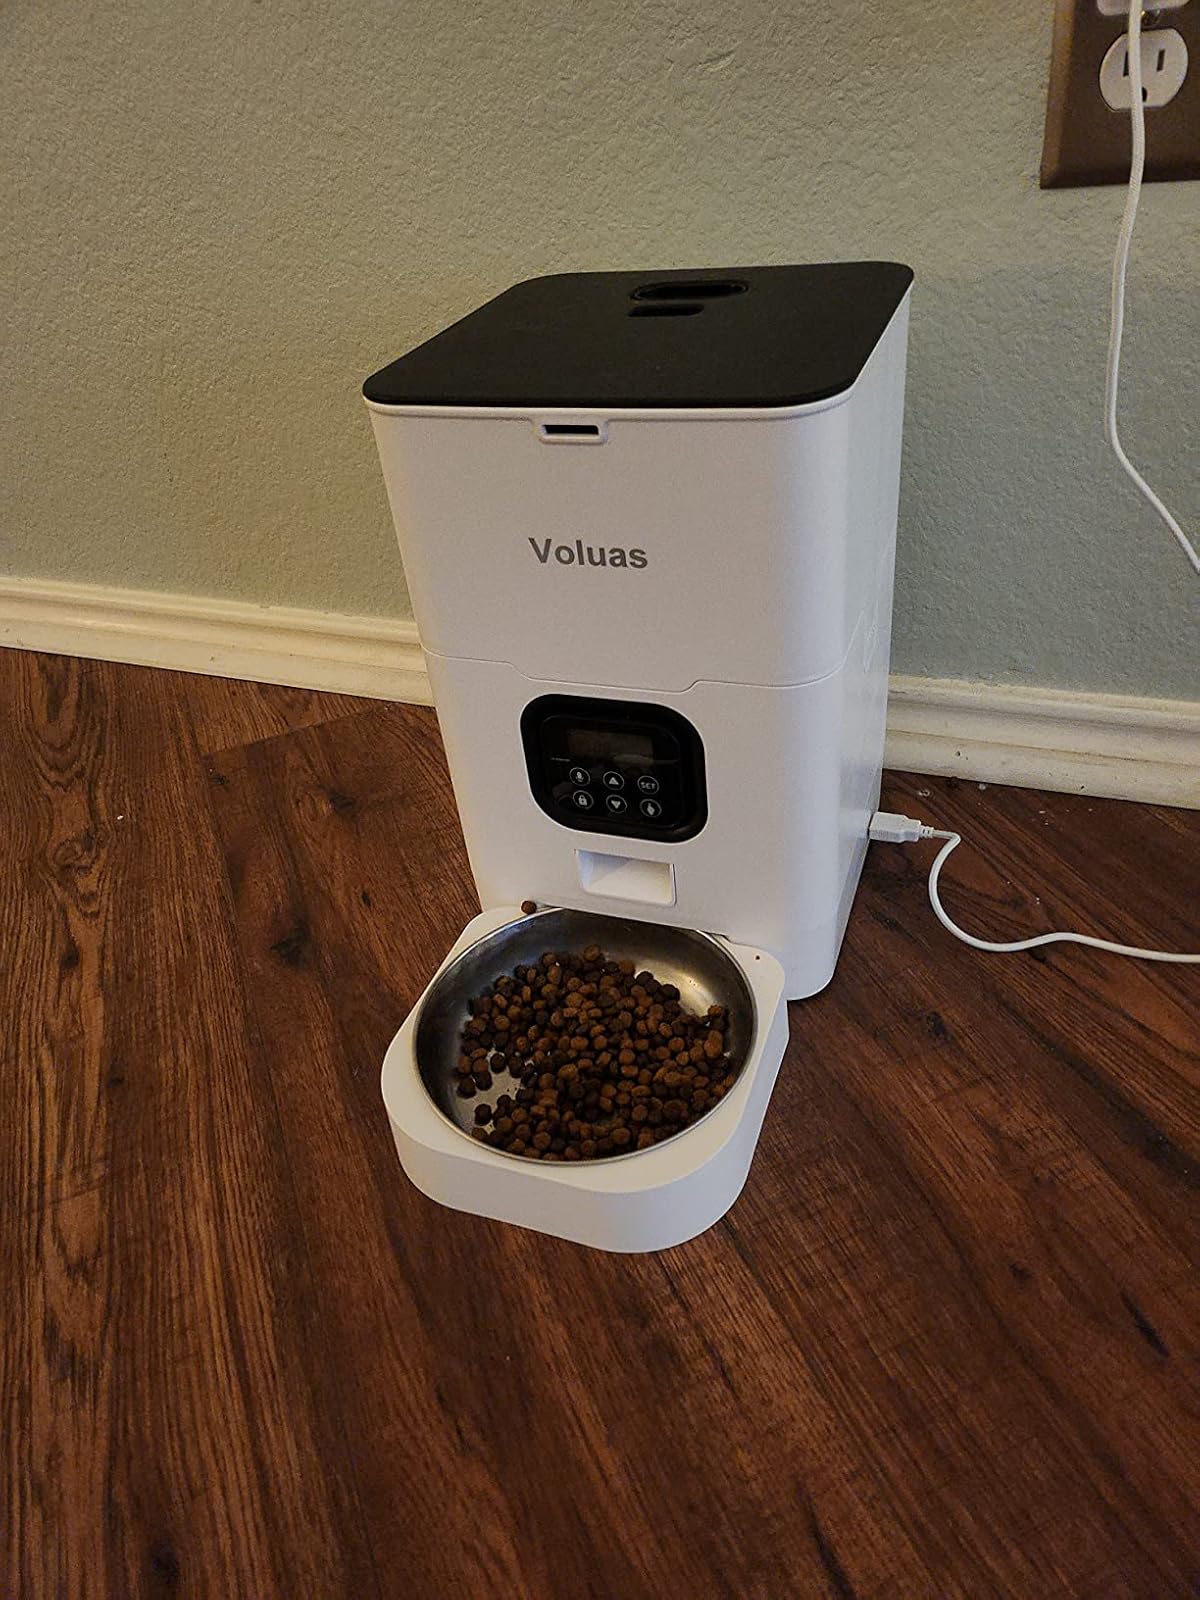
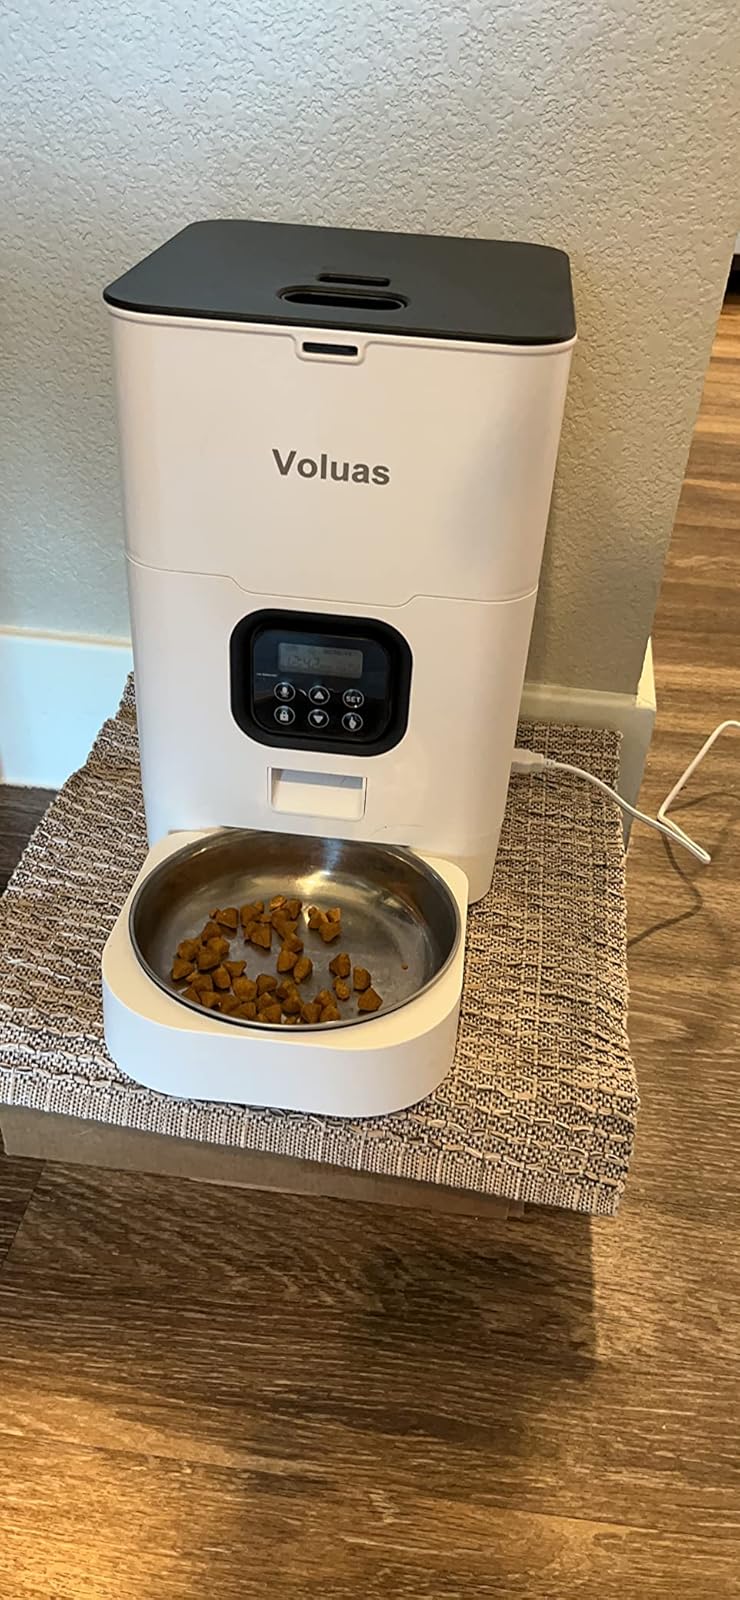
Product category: items_feeder
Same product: yes